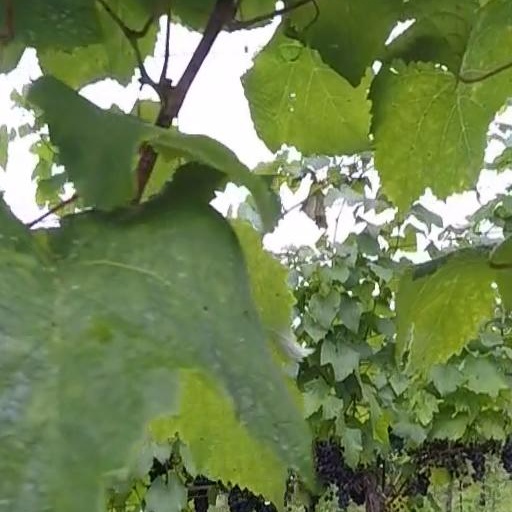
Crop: grape